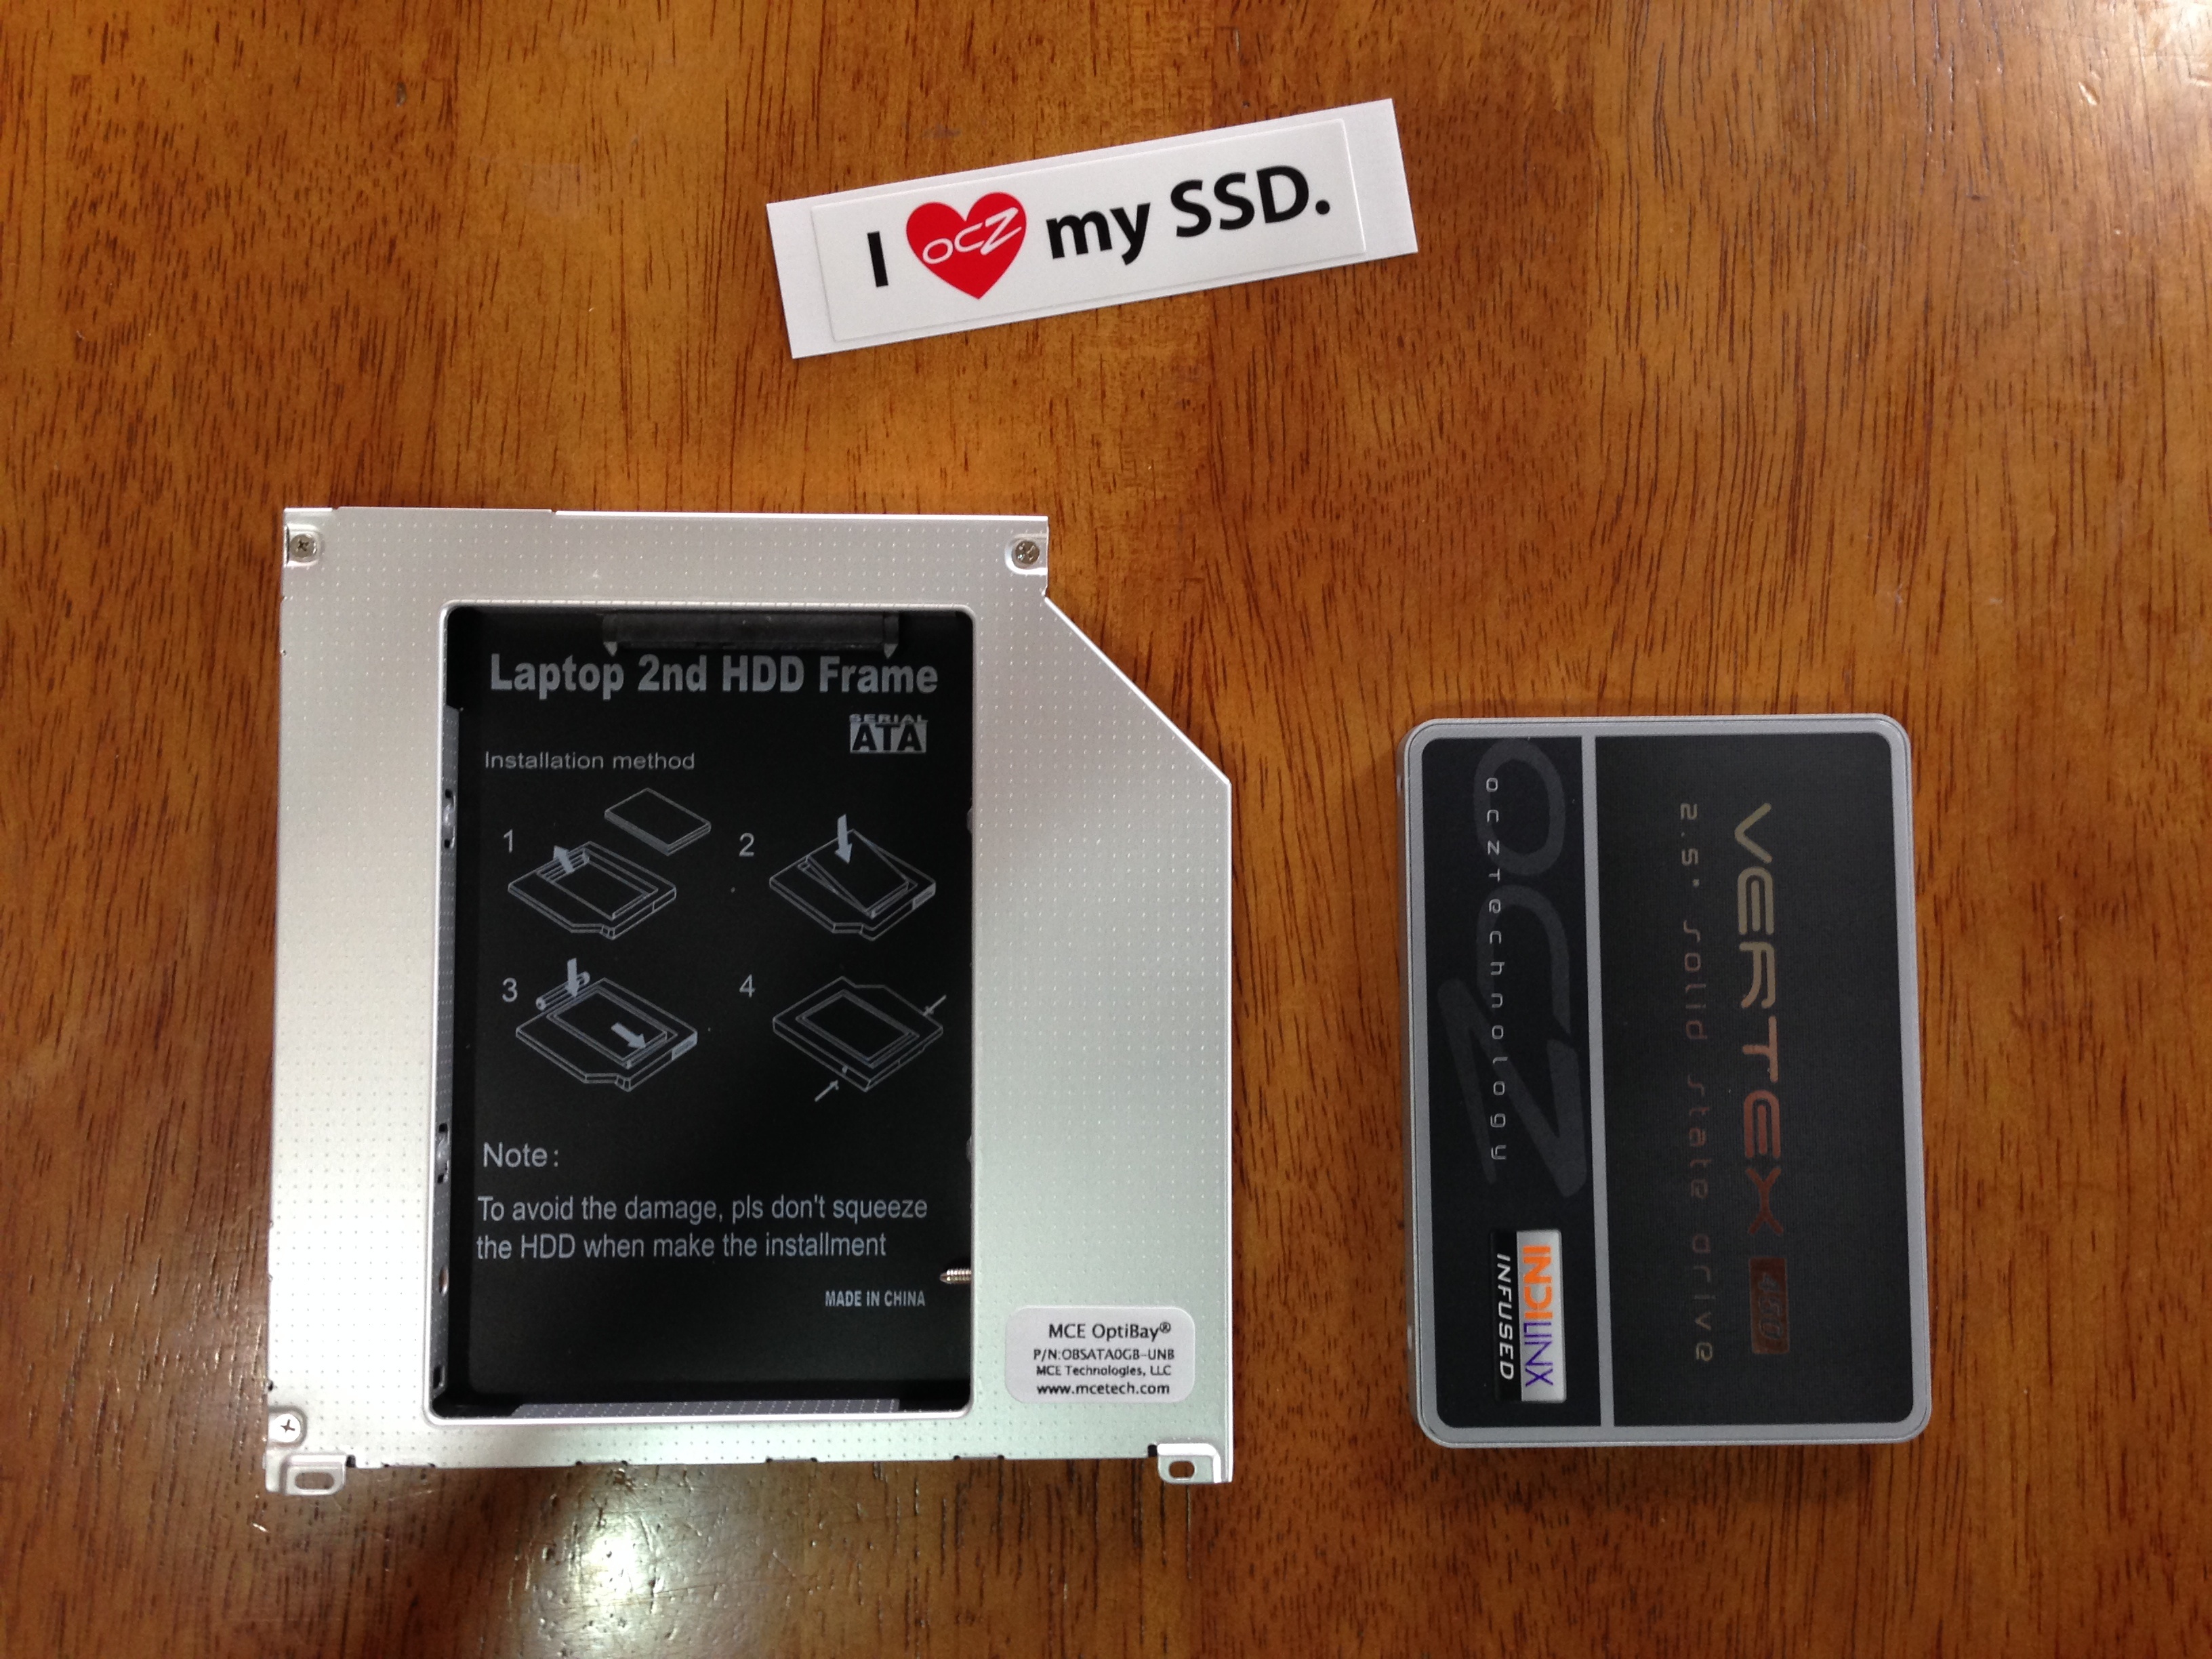
label, brand, cool image